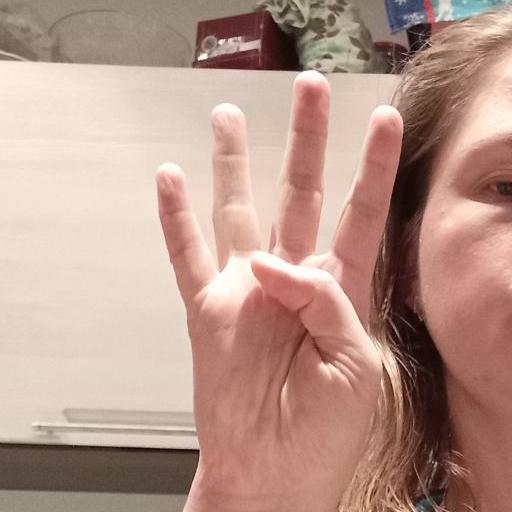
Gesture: four